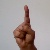
The image shows a hand gesture representing the letter 'D' in Indian Sign Language.